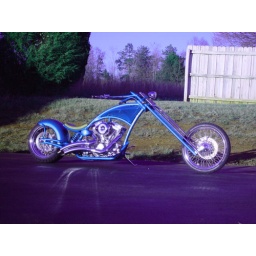
Dannys bike in blue